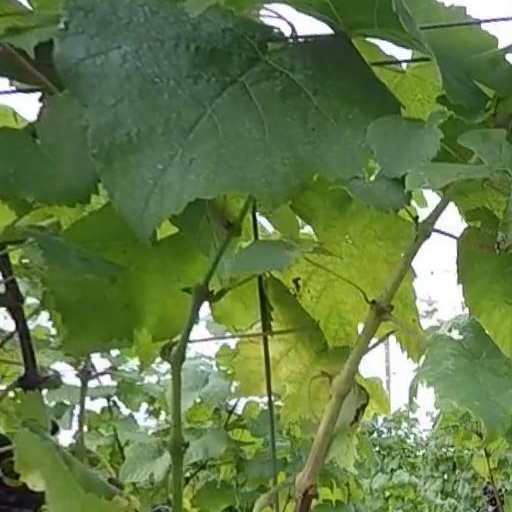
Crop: grape